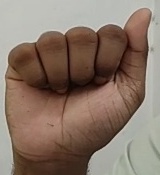
ASL sign: A